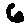
Label: 6